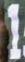
Number: 1